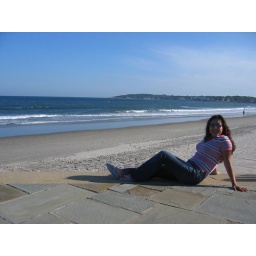
Annie in model pose at beach house